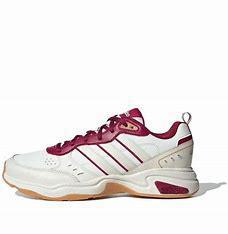
Brand: adidas
Model: neo Adidas NEO Strutter